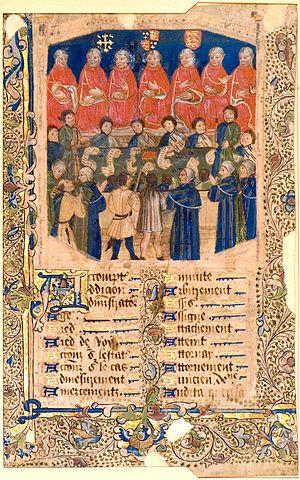
La Cour des plaids-communs, en anglais Court of Common Pleas, est une ancienne cour de justice anglaise.